Bankura–Masagram line

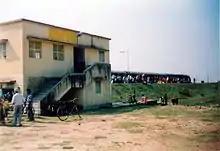
The Rainagar broad-gauge station of Bankura–Masagram line built in place of old narrow-gauge terminus station of BDR. It is built with special elevation keeping in view of flooding of Damodar River in monsoons.

On 20 February 2021, South Eastern Railway has decided to introduce two pairs of MEMU trains between Bankura and Masagram from 21 February 2021.